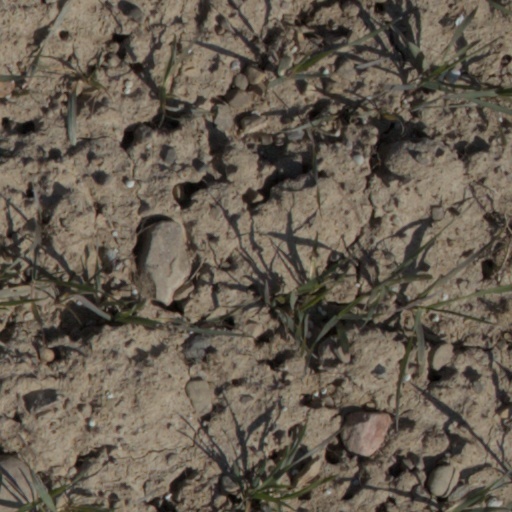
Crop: wheat